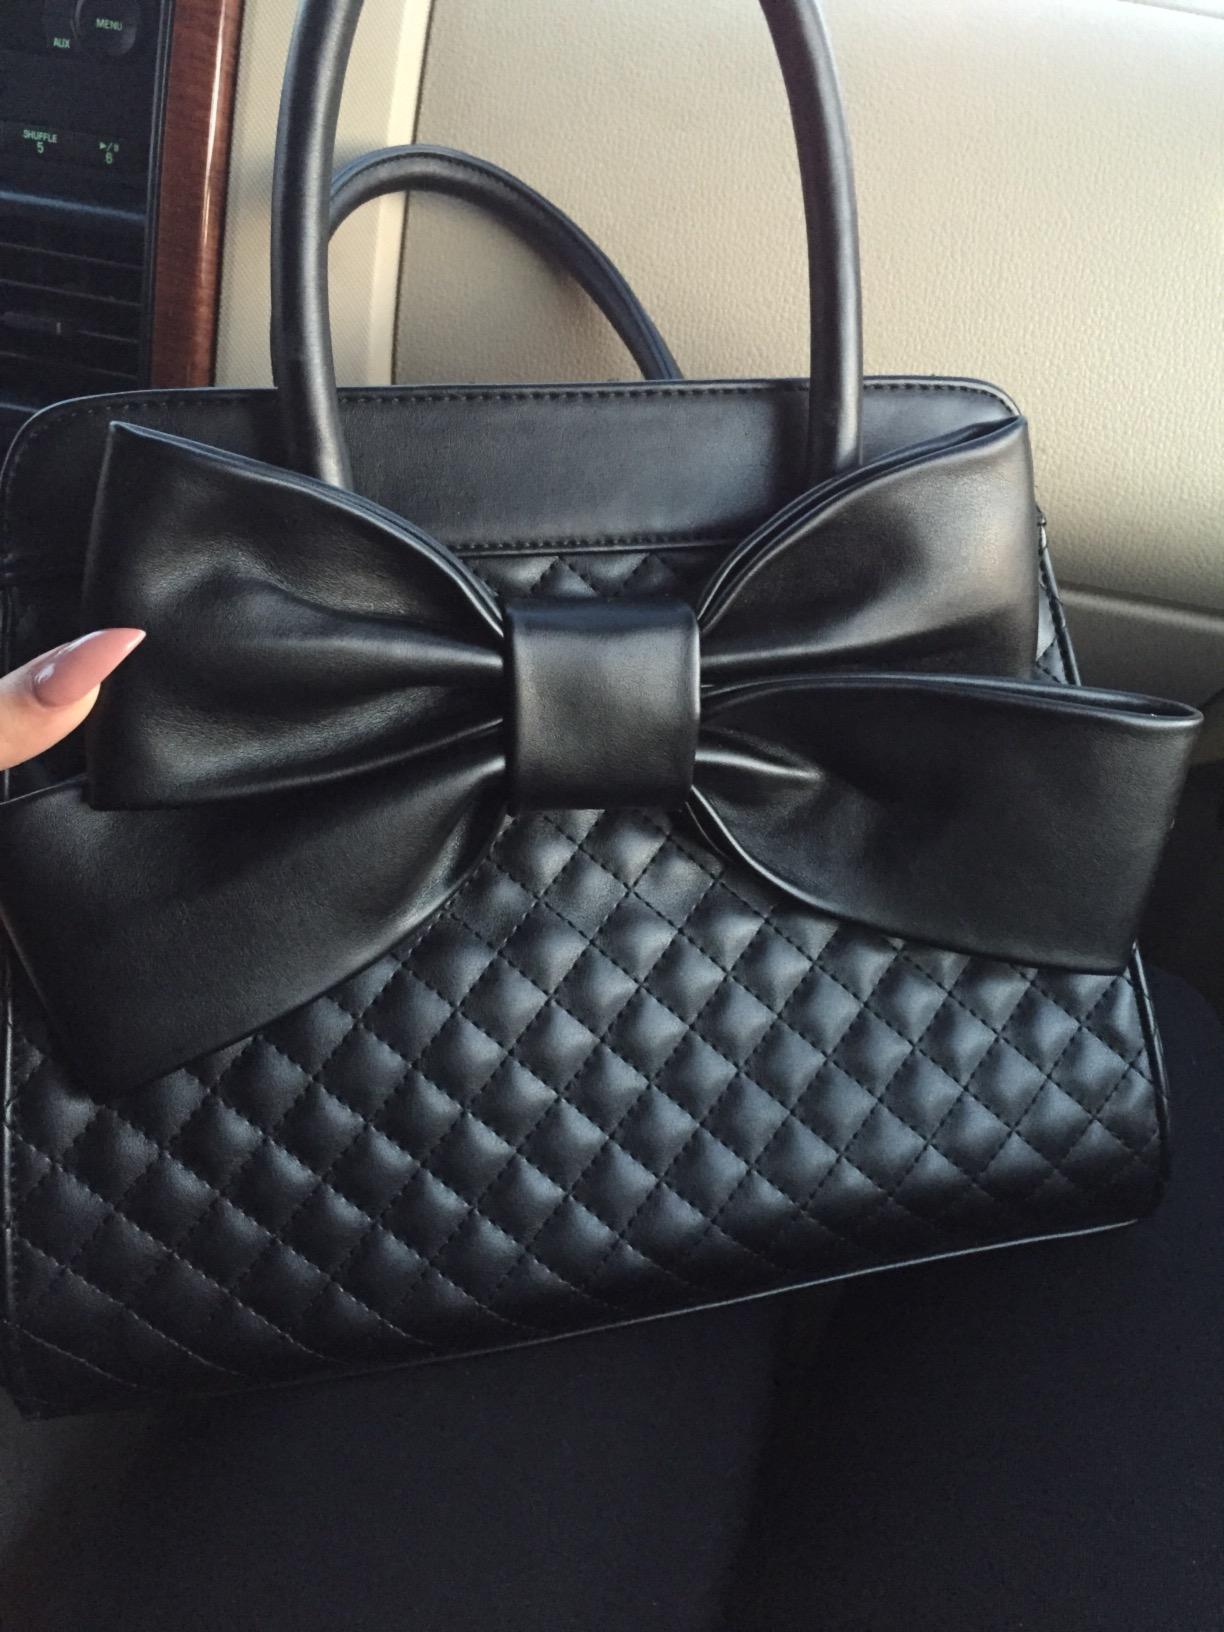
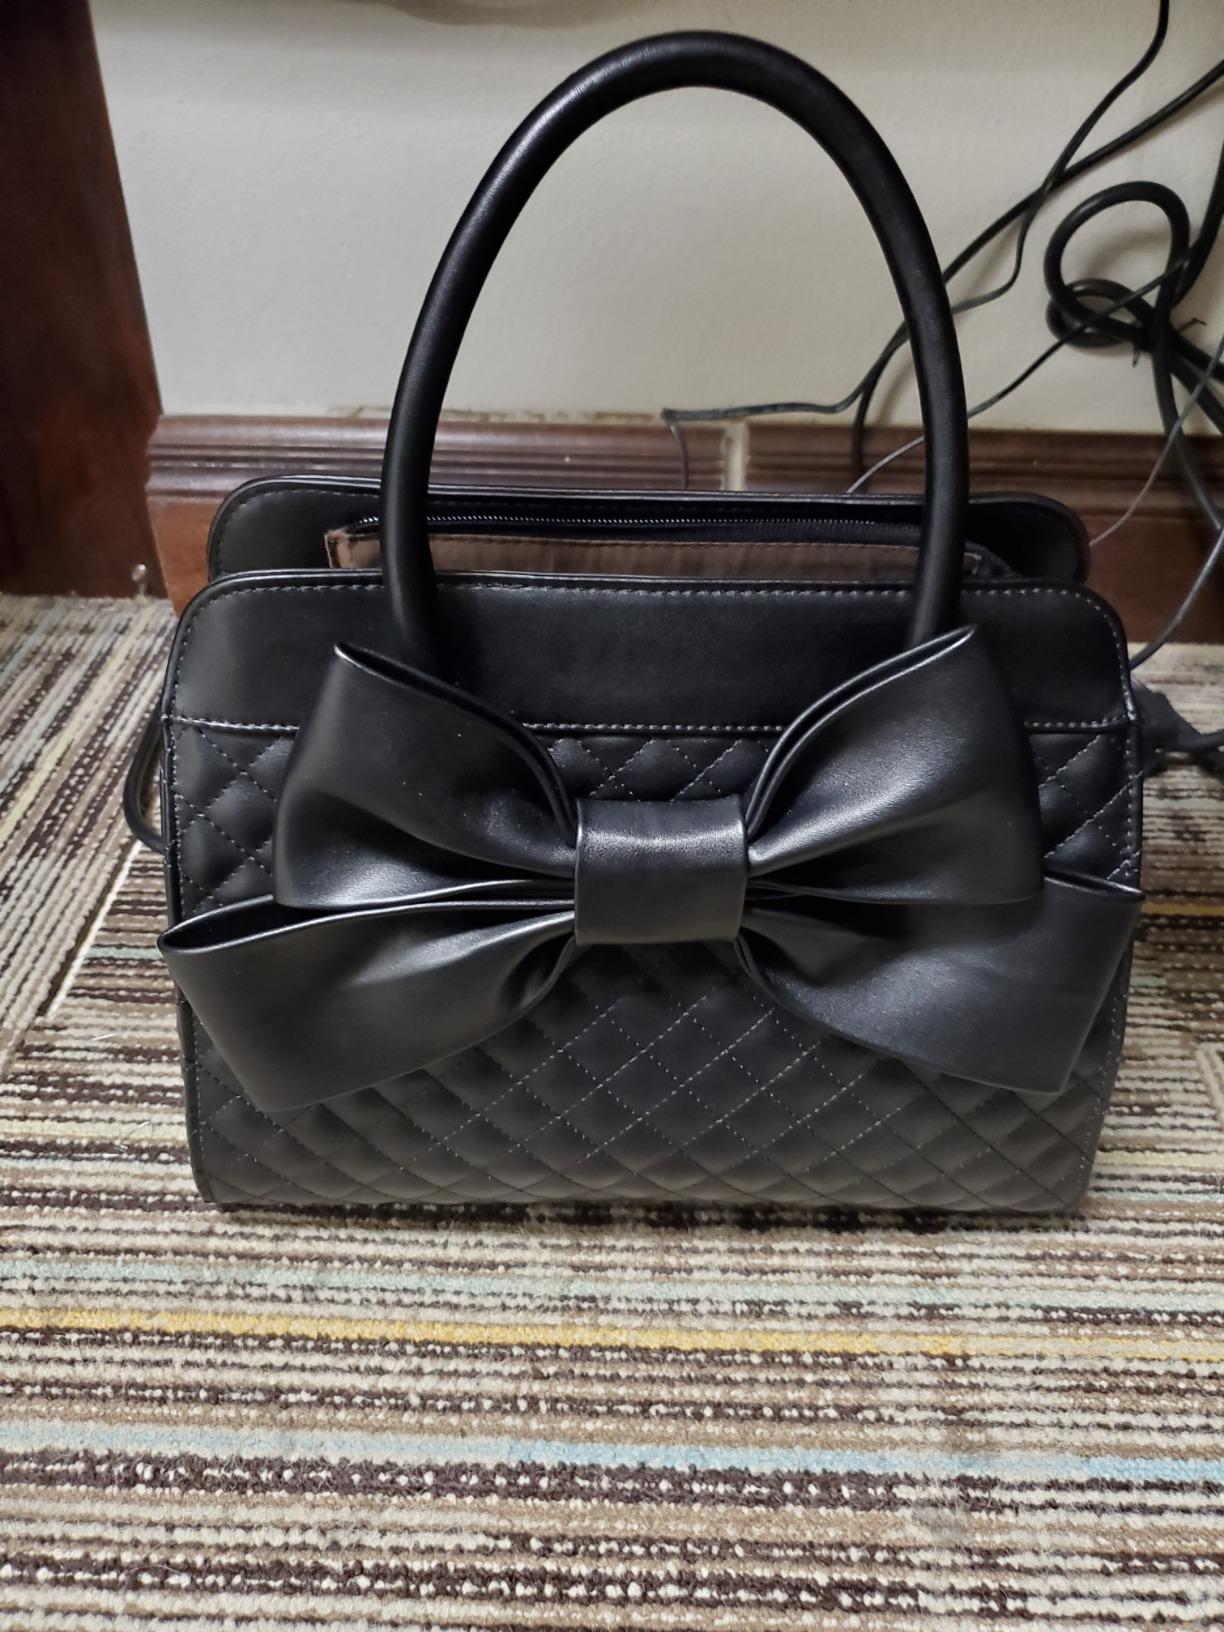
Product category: accessories_handbag
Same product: yes